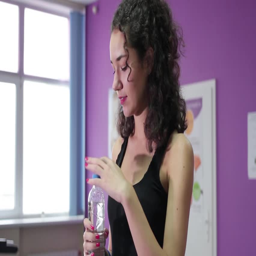
fitness girl drinking water in the gym .